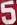
Number: 5